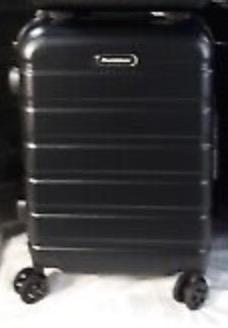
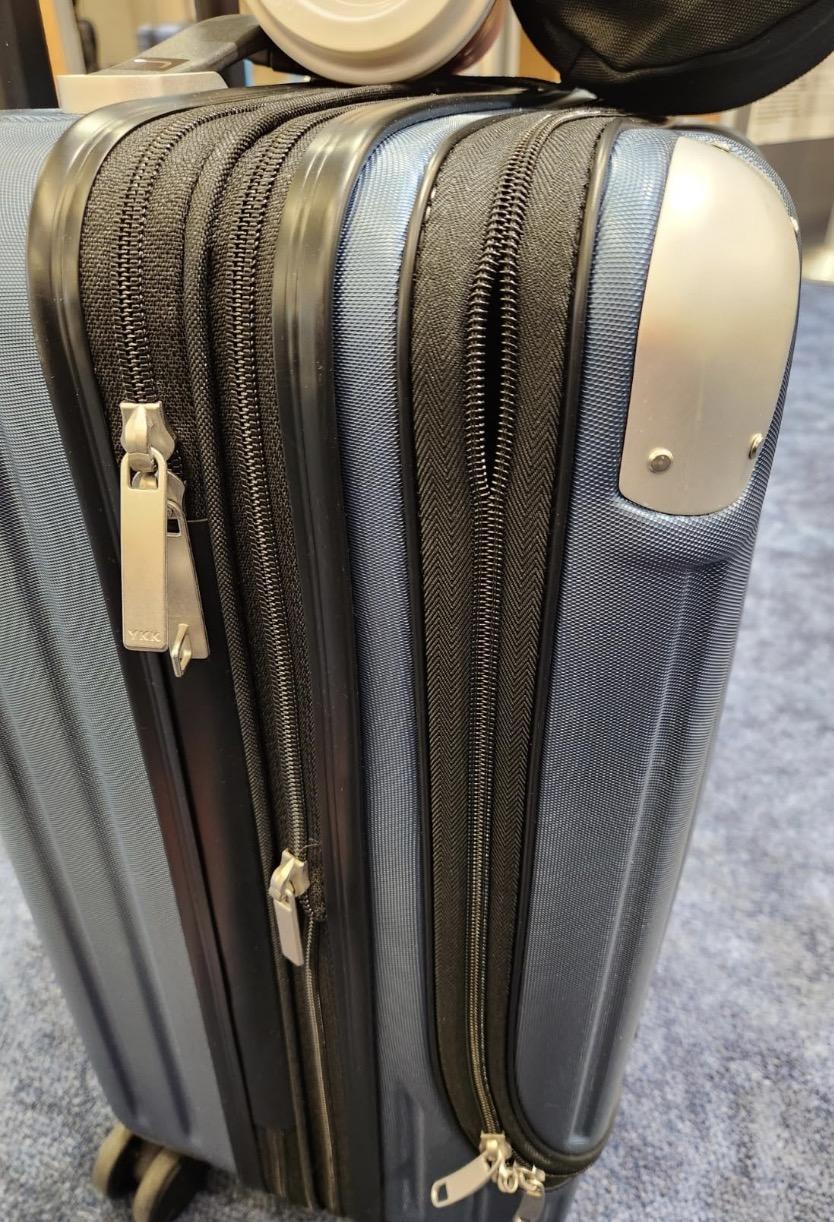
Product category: items_tea
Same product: no